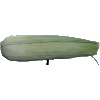
Label: Corn Husk 1